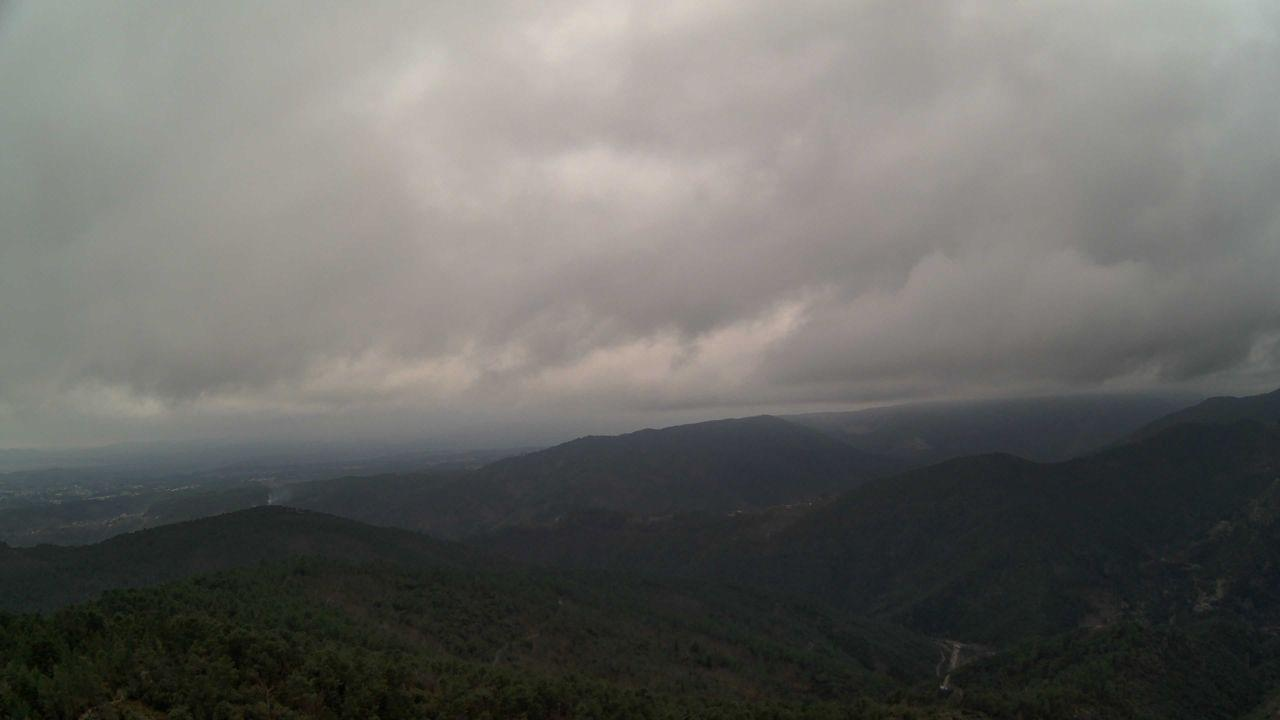
Fire: no
Smoke: yes